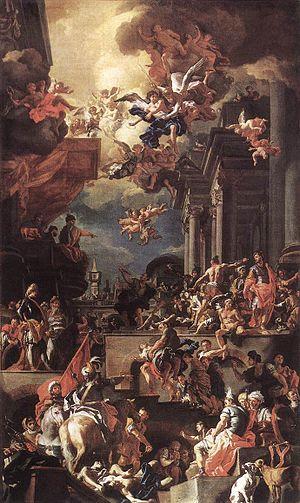
Le Massacre des Innocents est un tableau peint à Rome par Nicolas Poussin et conservé au musée Condé à Chantilly en France.